The Infants' Home Child and Family Services

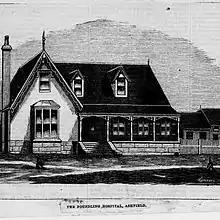

The Infants' Home Child and Family Services was established in Sydney, Australia in 1874 as a refuge for unwed mothers and their babies and evolving over time to a current provider of early childhood education and health services.